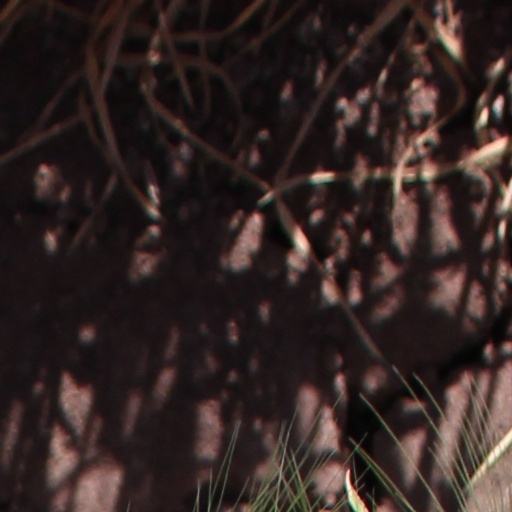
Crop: wheat